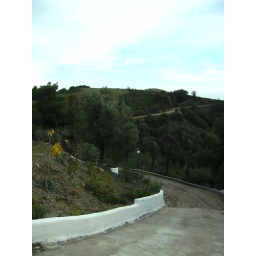
The road lading down from my in-law's house in Nikity, Greece. I love all the diagonal lines in this one.